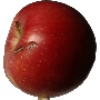
Label: Apple Braeburn 1